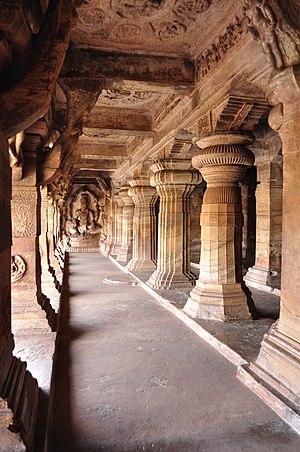
L'architecture des temples hindous présente une grande variété selon les époques, les matériaux utilisés, les régions et les cultures, initialement en Inde. De nombreux temples de religion hindoue se trouvent en dehors de l'Inde, soit dans les pays qui ont été dirigés par des souverains de religion hindoue, soit dans les régions avec une forte immigration de population indienne.
Badami est une petite ville de l'État du Karnataka en Inde, située dans le district de Bagalkot, à environ 120 km au sud de Bijapur.